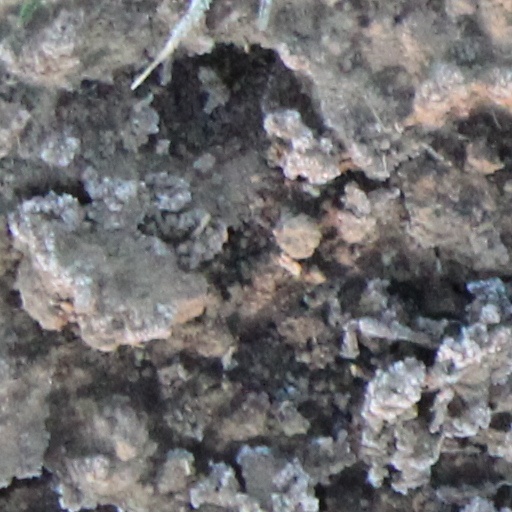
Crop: wheat